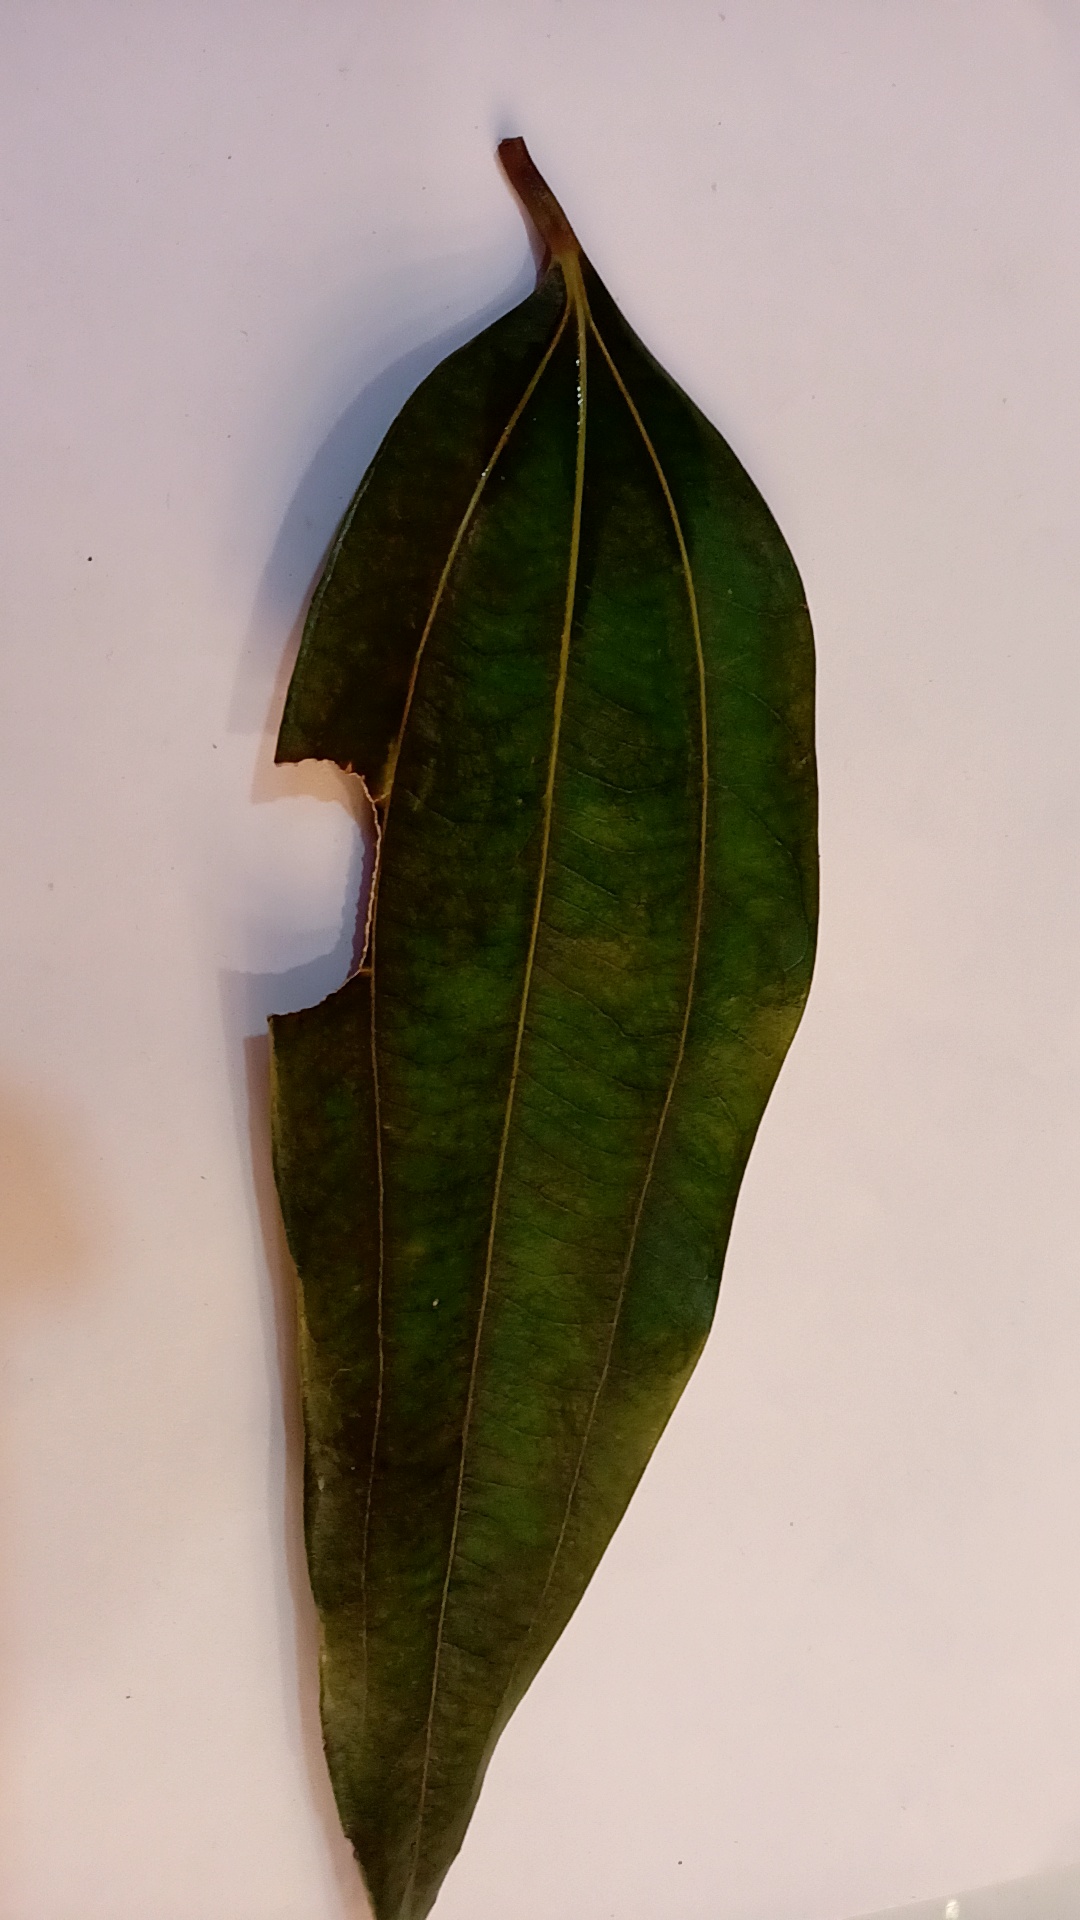
Label: Disease